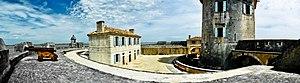
Vue de l'intérieur du Fort Louvois This building is classé au titre des Monuments Historiques. It is indexed in the Base Mérimée, a database of architectural heritage maintained by the French Ministry of Culture,
Le fort Louvois est une fortification située sur le rocher du Chapus, face à la citadelle du Château-d'Oléron en mer sur la commune de Bourcefranc-le-Chapus et appartenant à l'archipel charentais, dans le département de la Charente-Maritime, en France.